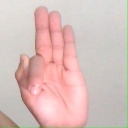
अक्षर: फ